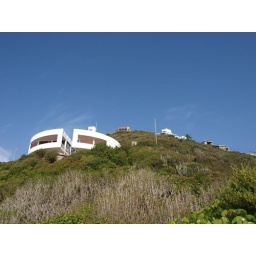
View from the beach (Reef bay) CocoLobo is on top, the white house with the elevator is in the foreground